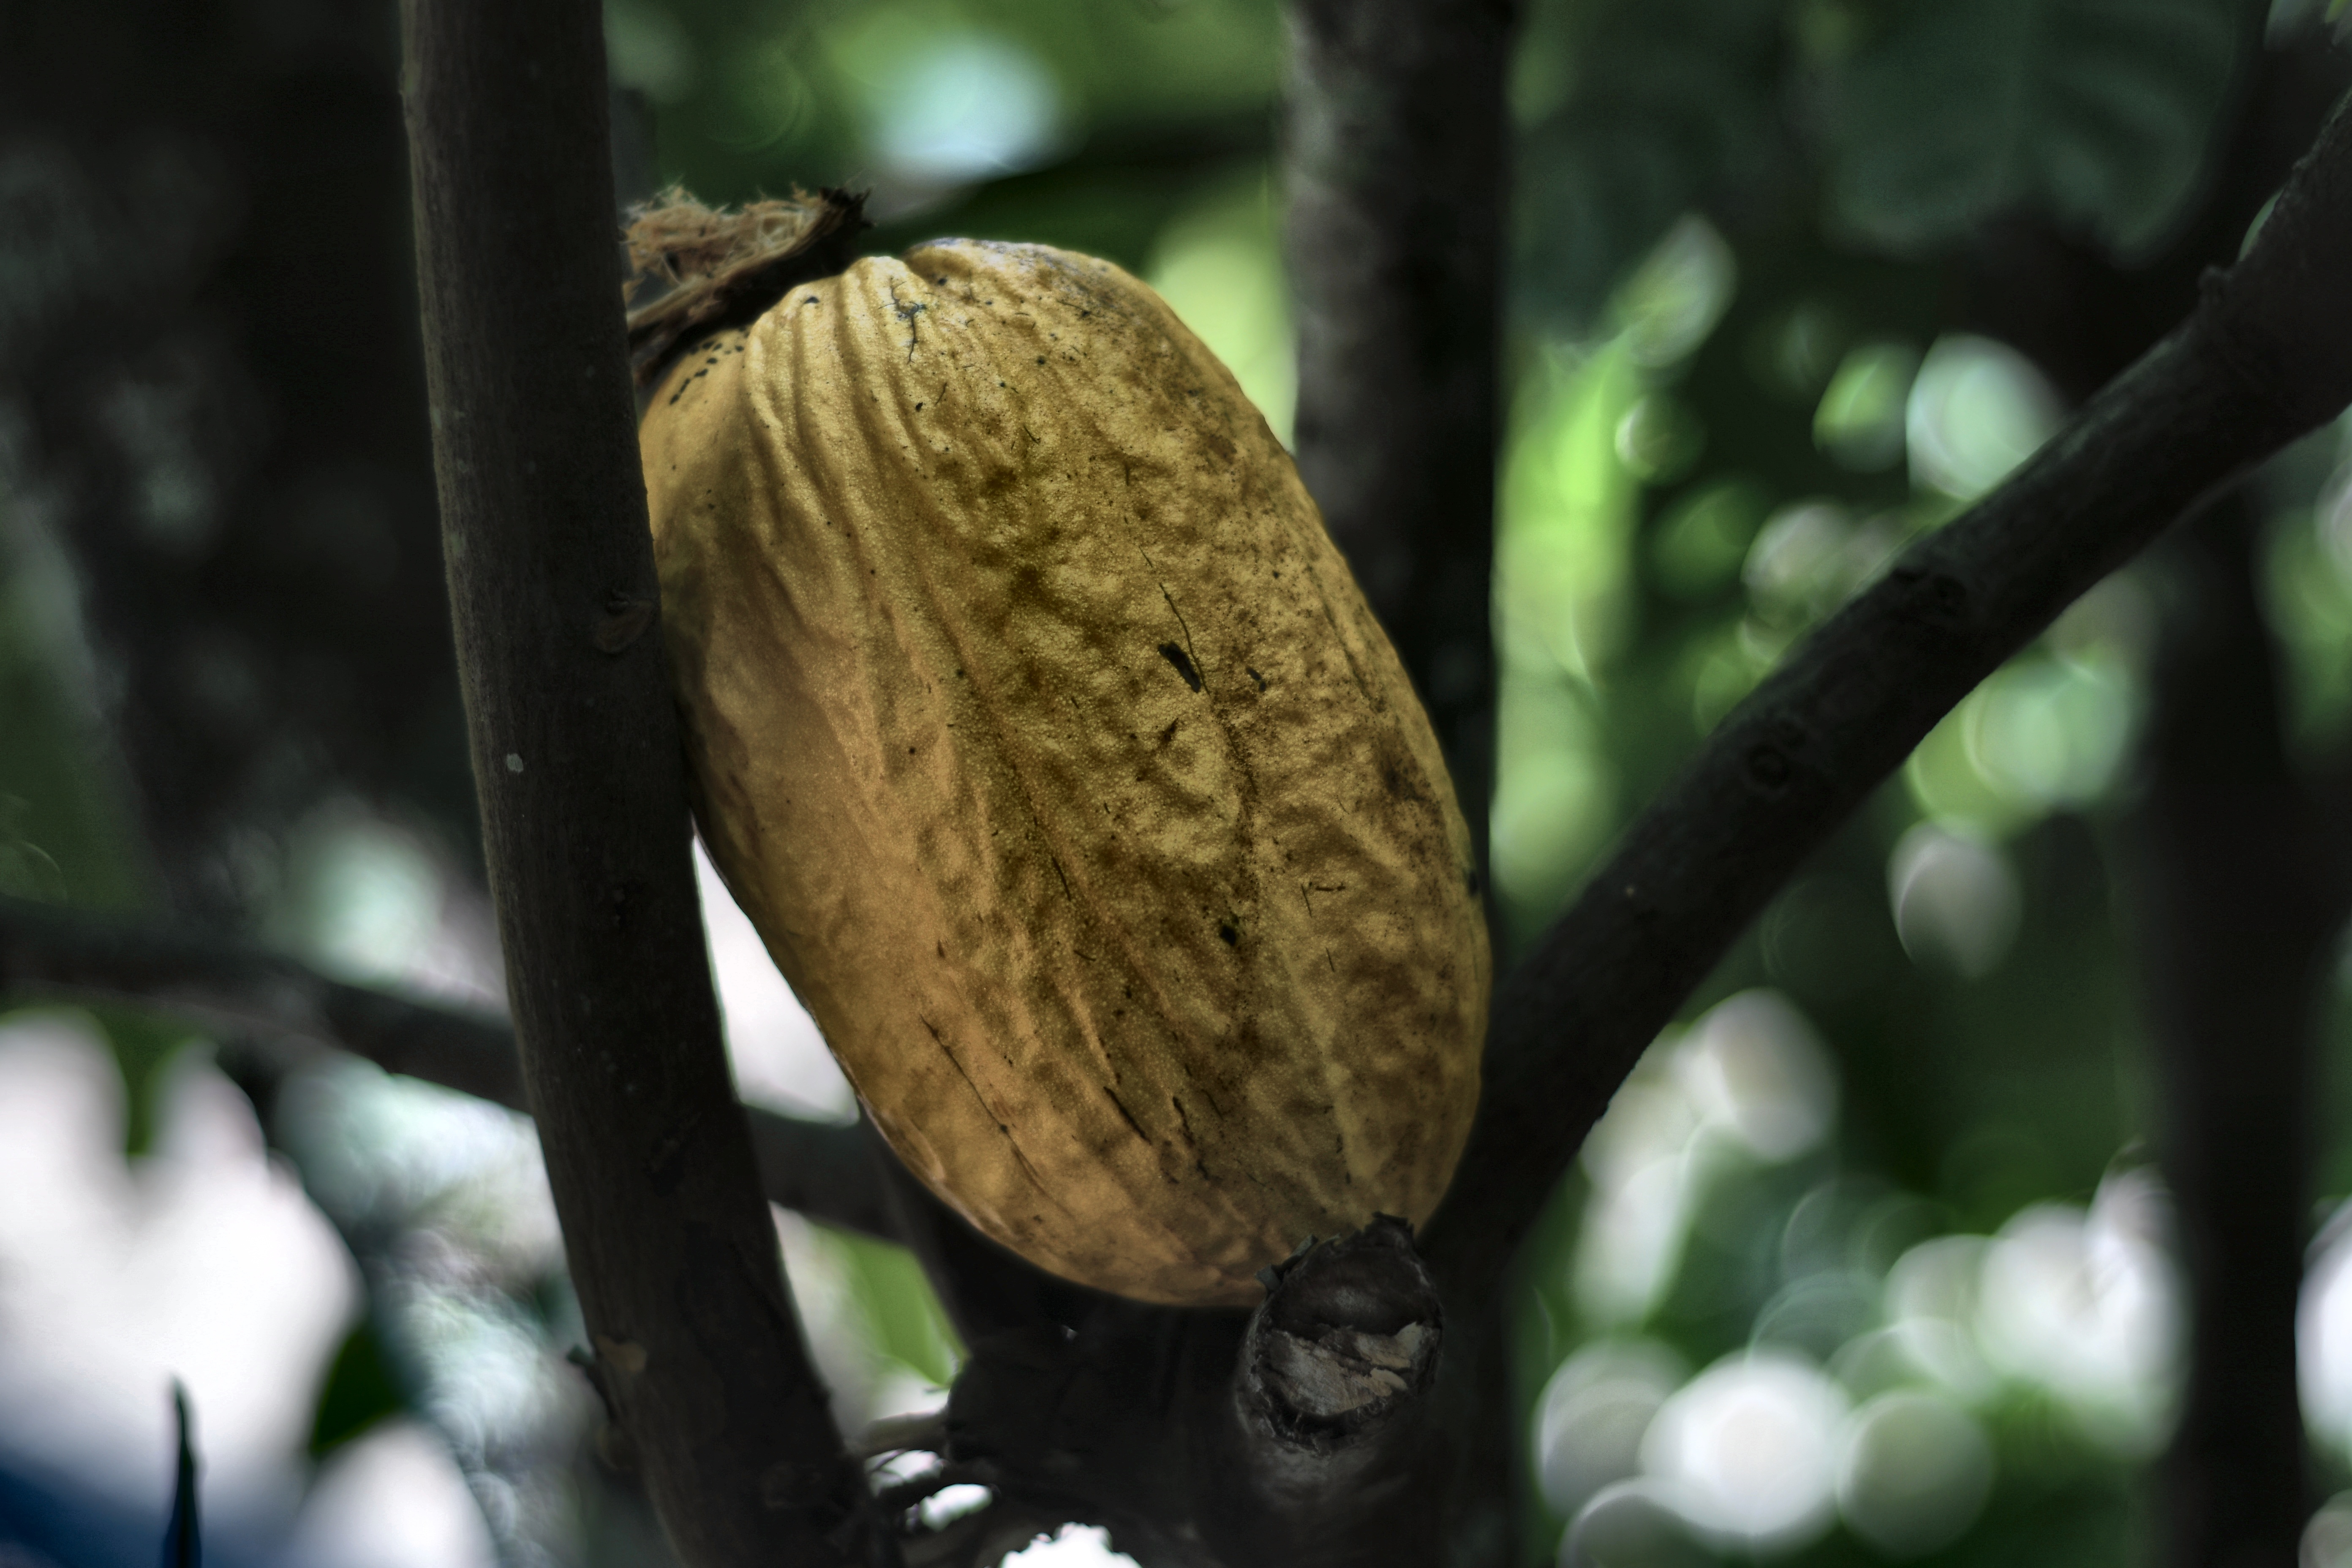
Maturity: mature
Variety: Guiana